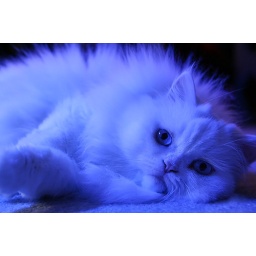
she was basking in the VERY blue glow of our salt water fish tank, aka, kitty tv.